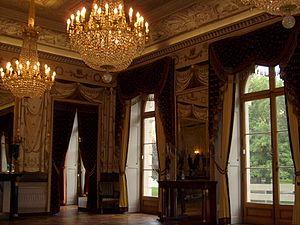
Le Palais Eynard est un bâtiment de style néo-classique situé à Genève. Bâti entre 1817 et 1821, il abrite les bureaux du conseil administratif de Genève ainsi que ceux de certains services de l'administration municipale, dont les archives de la ville.